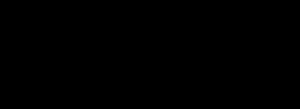
L'hémoglobine, couramment symbolisée Hb, parfois Hgb, est un pigment respiratoire présent essentiellement dans le sang des vertébrés, au sein de leurs globules rouges, ainsi que dans les tissus de certains invertébrés. Elle a pour fonction de transporter l'oxygène O₂ depuis l'appareil respiratoire vers le reste de l'organisme. La quantité d'hémoglobine est un paramètre mesuré lors d'un hémogramme.